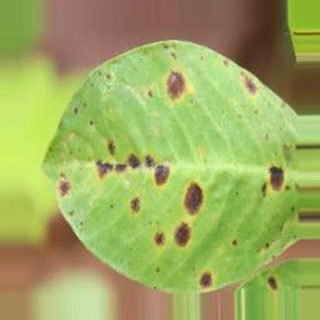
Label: groundnut_late_leaf_spot